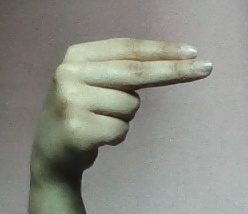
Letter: ain